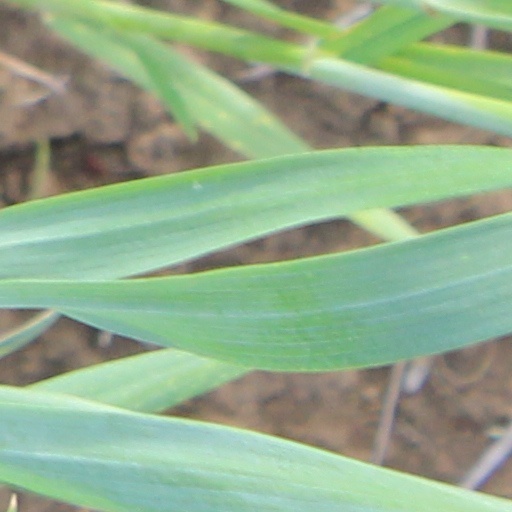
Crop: wheat